Mary Stafford (singer)

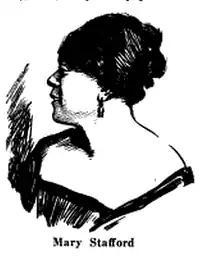
Mary Stafford, from a 1921 publication.

Mary Stafford (ca. 1895 – ca. 1938), born Annie Burns, was an American cabaret singer in the classic blues style.